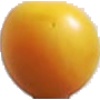
Label: cherry_wax_yellow